Question: Please indicate a possible affordance area of the catch_soccer_ball that can be used for catching
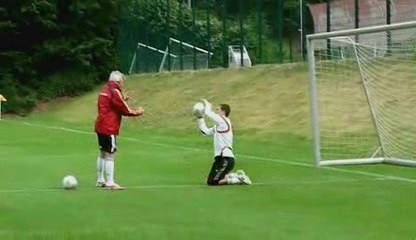
Answer: [190.5, 98, 205.5, 116]